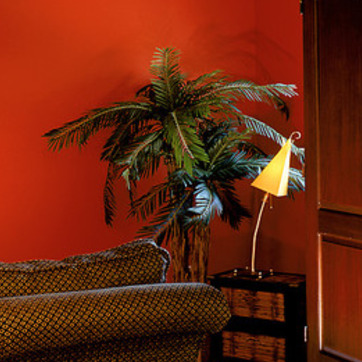
Material: foliage